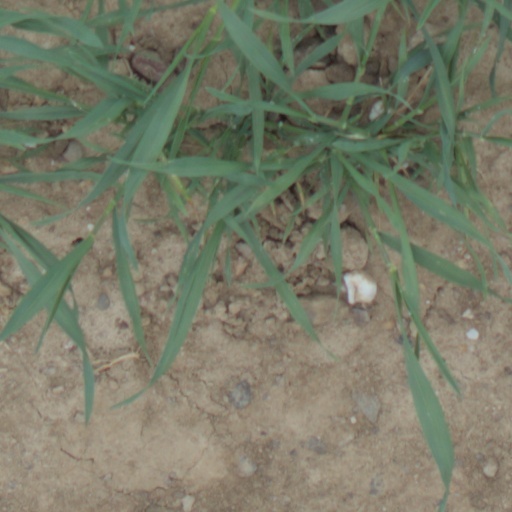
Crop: wheat